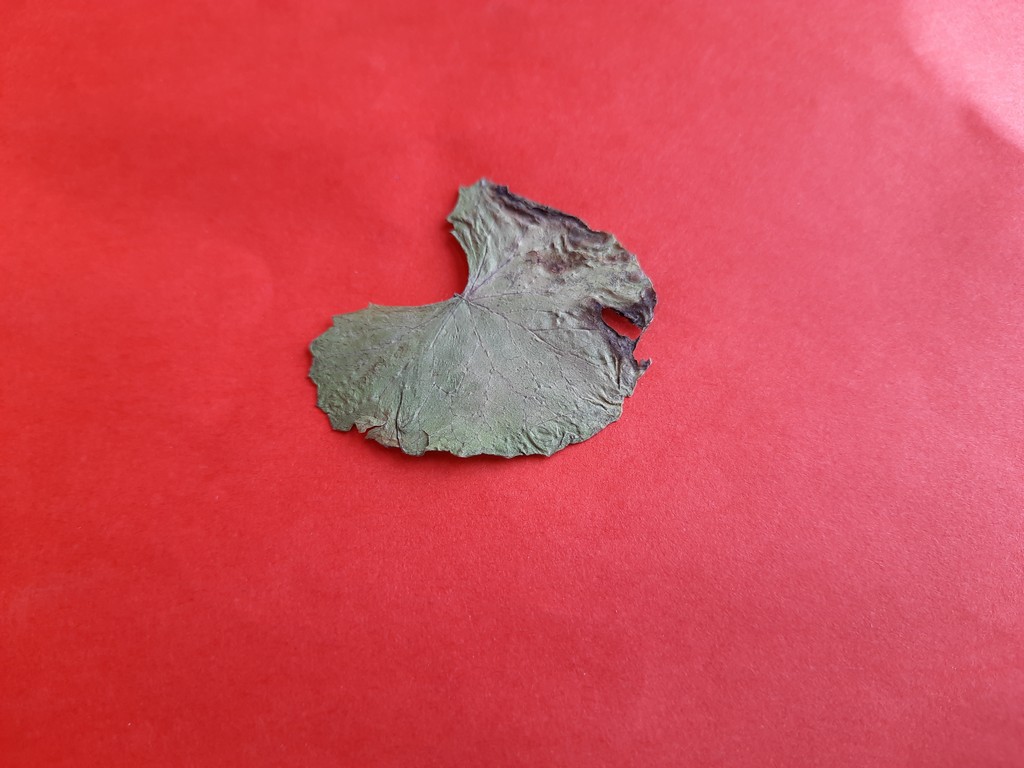
Label: Dried